Malvern Presbyterian Church

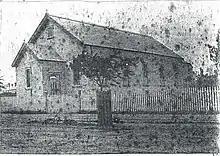
Original Malvern Presbyterian Church at what is now numbered 108–114 Glenferrie Road

Malvern Presbyterian Church is located in Victoria, Australia. Opened in 1886, it was the first Presbyterian Church to be founded in the City of Malvern and is now within Stonnington, a metropolitan area of Melbourne.